History of Latin America–United States relations

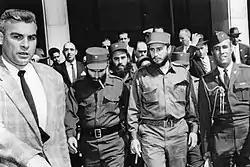
Fidel Castro during a visit to Washington, D.C., shortly after the Cuban Revolution in 1959

The 1959 Cuban Revolution, headed by Fidel Castro, was one of the first defeats of the US foreign policy in Latin America. In 1961, Cuba became a member of the newly created Non-Aligned Movement, which succeeded the 1955 Bandung Conference. After the implementation of several economic reforms, including complete nationalizations by Cuba's government, US trade restrictions on Cuba increased. The U.S. halted Cuban sugar imports, on which Cuba's economy depended the most. Additionally, the U.S. refused to supply its former trading partner with much needed oil, creating a devastating effect on the island's economy. In March 1960, tensions increased when the freighter "La Coubre" exploded in Havana harbor, killing over 75 people. Fidel Castro blamed the United States and compared the incident to the 1898 sinking of the USS "Maine", which had precipitated the Spanish–American War; he could provide no evidence for his accusation. That same month, President Dwight D. Eisenhower authorized the CIA to organize, train and equip Cuban refugees as a guerrilla force to overthrow Castro, which would lead to the failed 1961 Bay of Pigs invasion authorized by president John F. Kennedy.